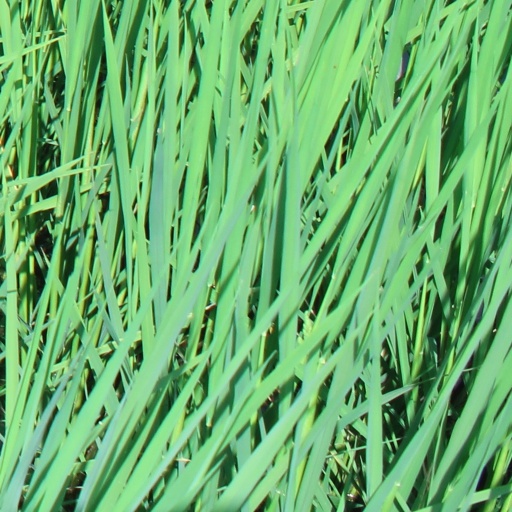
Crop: rice